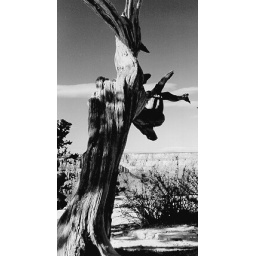
tree in grand canyon np